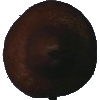
Label: Pear Kaiser 1